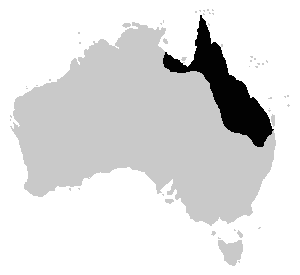
Ranoidea alboguttata est une espèce d'amphibiens de la famille des Pelodryadidae.